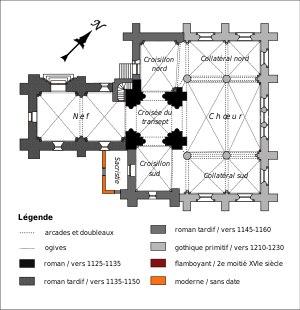
L'église Notre-Dame-de-l'Assomption est une église catholique paroissiale, située à Gaillon-sur-Montcient, dans les Yvelines, en France. Il s'agit probablement toujours de l'église primitive de la paroisse, qui fut achevée vers le milieu du XIIᵉ siècle, puis agrandie au début du XIIIᵉ siècle. Cette église se caractérise par sa silhouette tassée, qui est imputable au clocher roman en grande partie noyé dans les combles, mais néanmoins dominée par une élégante flèche de pierre, et aussi par le fort déséquilibre entre la nef des fidèles et les parties orientales. En effet, la nef ne compte que deux travées, et n'a jamais possédé de bas-côtés, mais est néanmoins voûtée d'ogives dès sa construction à la fin de la période romane. À l'est, le transept également roman, dont la croisée sert de base au clocher, ainsi que le chœur gothique avec ses deux collatéraux, totalisent neuf travées réparties sur trois vaisseaux. Le chœur était à deux niveaux d'élévation, et dépassait deux fois en hauteur ses chapelles latérales, comme en témoigne toujours son chevet avec deux triplets superposés. Mais ses deux voûtes étaient insuffisamment contrebutées, et n'ont pas résisté au temps.